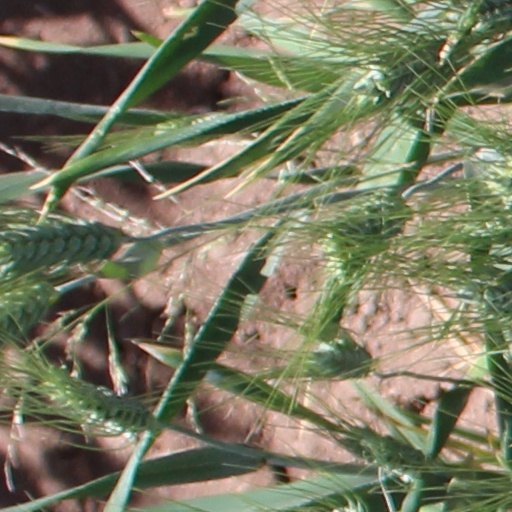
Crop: wheat